Jane Faber

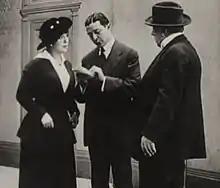
"Ceux de chez nous" (1915 film); from left to right, Jane Faber, Henri Desfontaines, and André Antoine

At age 30, Faber became a resident at the Comédie-Française, and she maintained that status for over forty years. She appeared at the theatre in "Les Précieuses ridicules" (1910), "Poil de carotte" (1912), "La marche nuptiale" (1913), "L'Amour médecin" (1920), "Les Fourberies de Scapin" (1922), "Le Monde où l’on s’ennuie" (1937), "Chacun sa vérité" (1937), "La Dispute" (1938), "La reine morte" (1942), and "Tartuffe" (1949), among other plays. In 1922, she was part of the tercentenary celebrations for Molière at the Comédie-Française.